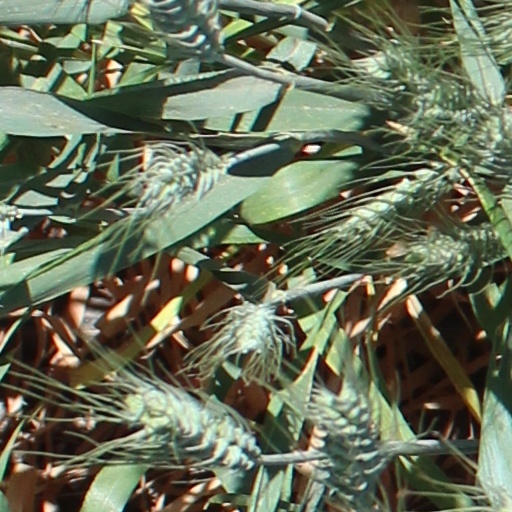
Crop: wheat